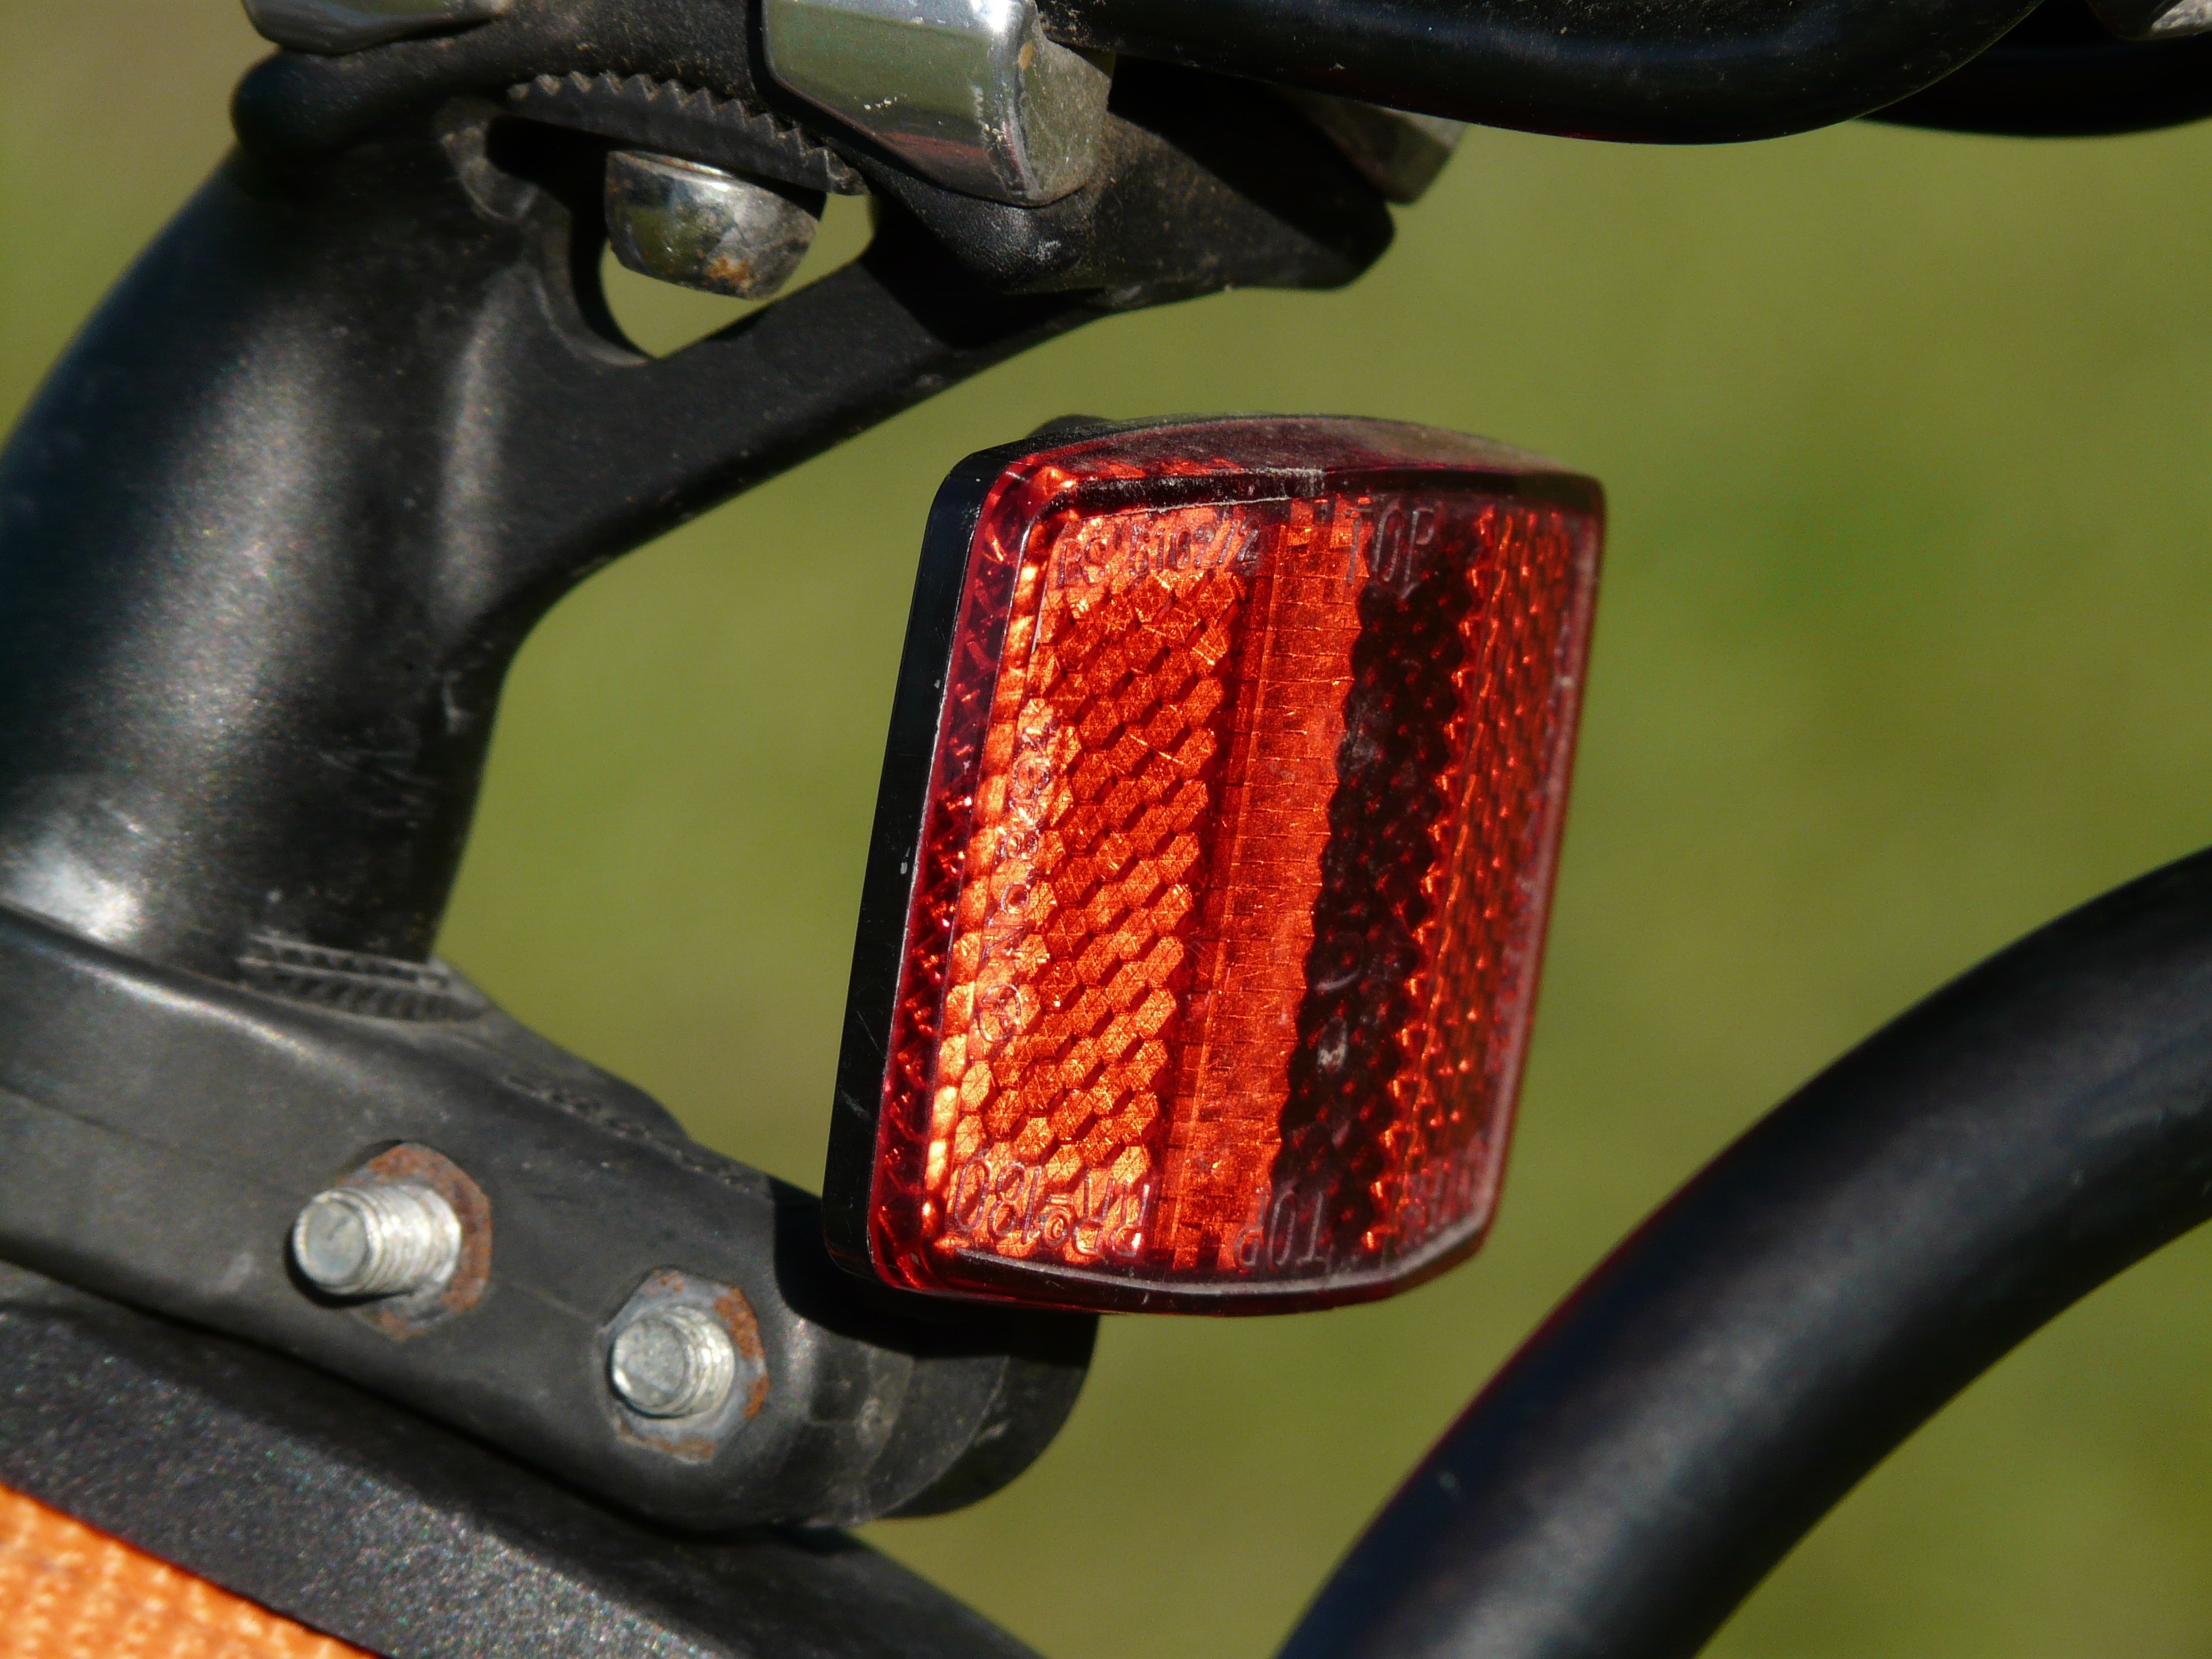
light, wheel, bike, red, vehicle, steering wheel, spotlight, cycle, mountain bike, bumper, reflect, reflector, back light, automobile make, automotive exterior